Lady Constance Stewart-Richardson

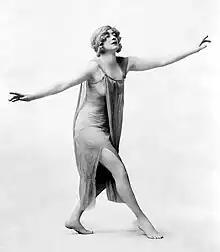
Lady Constance Stewart-Richardson

Lady Constance Stewart-Richardson (later Matthew; 6 April 1882 – 24 November 1932) was a British dancer and author.